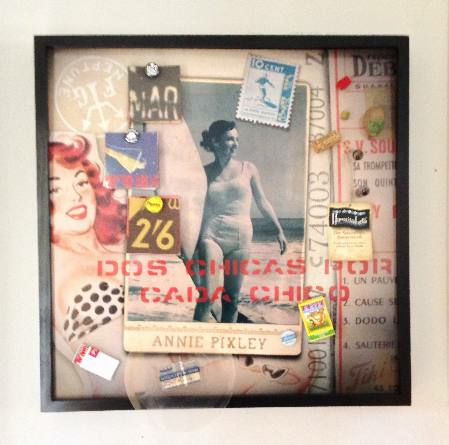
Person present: No